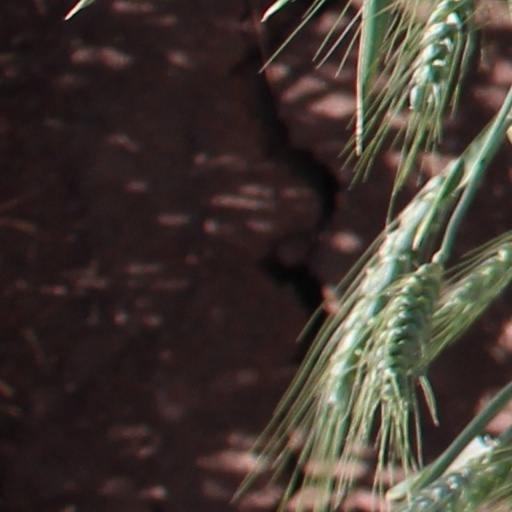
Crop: wheat